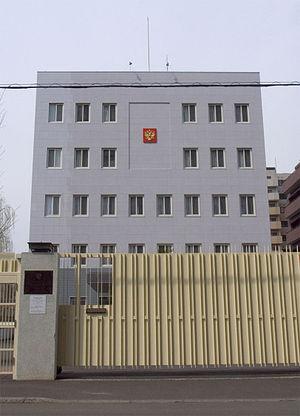
Les représentations diplomatiques de la Russie sont l'ensemble des ambassades et consulats russes établis à l'extérieur du territoire de la Fédération, dépendant du Ministère des Affaires étrangères. La Russie dispose d'un des réseaux d'ambassade parmi les plus étendus au monde, couvrant la quasi-totalité des États reconnus.